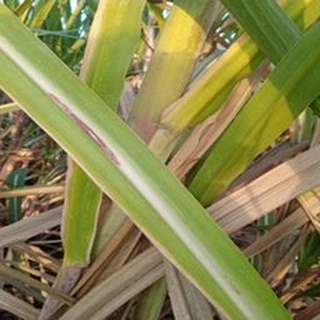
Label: sugarcane_red_rot